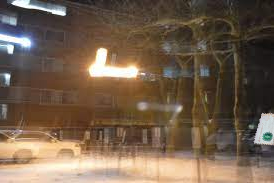
Denominación: 100